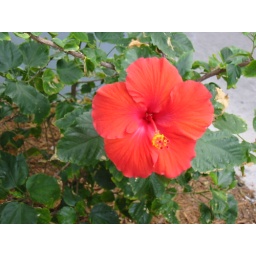
A Hibiscus flower blooming by the side of the road in Key West.